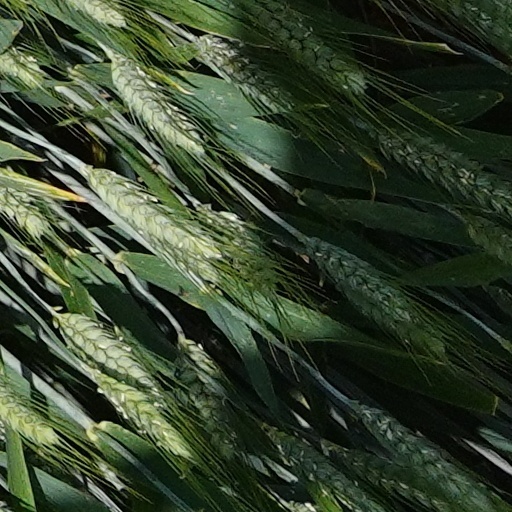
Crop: wheat